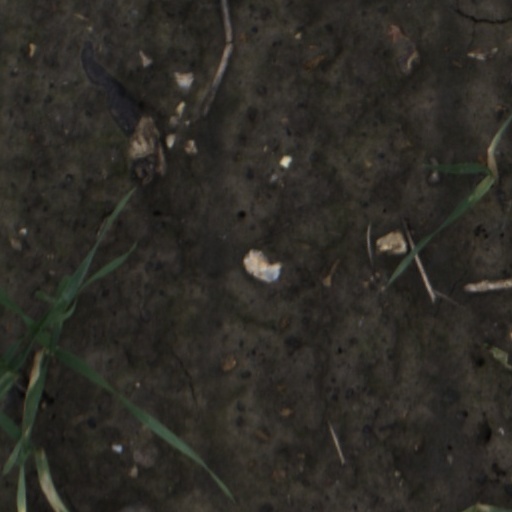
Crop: wheat